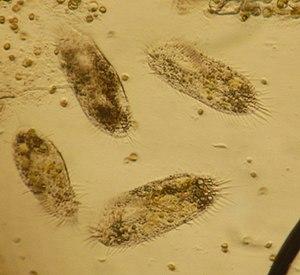
Stylonychia observed under a dissecting microscope (x230) Français